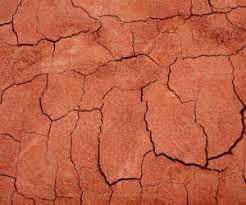
Soil type: Red soil